Pande family

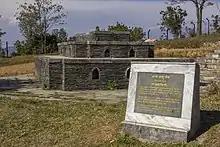
Kalu Pande Memorial Park, the grave of highly dignified Pande war hero Kalu Pande

As Thapathali was abode of the Thapas, Lazimpat was abode of Pandes. Lazimpat Durbar was property of "Kaji" Bir Keshar Pande. At the time of the Kot massacre on 14 September 1846, "Kaji" Bir Keshar Pande was massacred there and lazimpat Durbar was occupied by "Kaji" Col.Tribikram Singh Thapa, maternal uncle of Rana rulers.